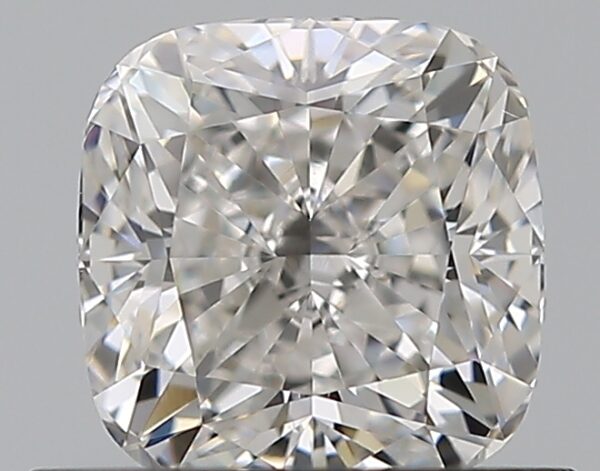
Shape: cushion
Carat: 0.73
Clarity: VS1
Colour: G
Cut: EX
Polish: EX
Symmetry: EX
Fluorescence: N
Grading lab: GIA
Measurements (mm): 5.05 x 4.98 x 3.46